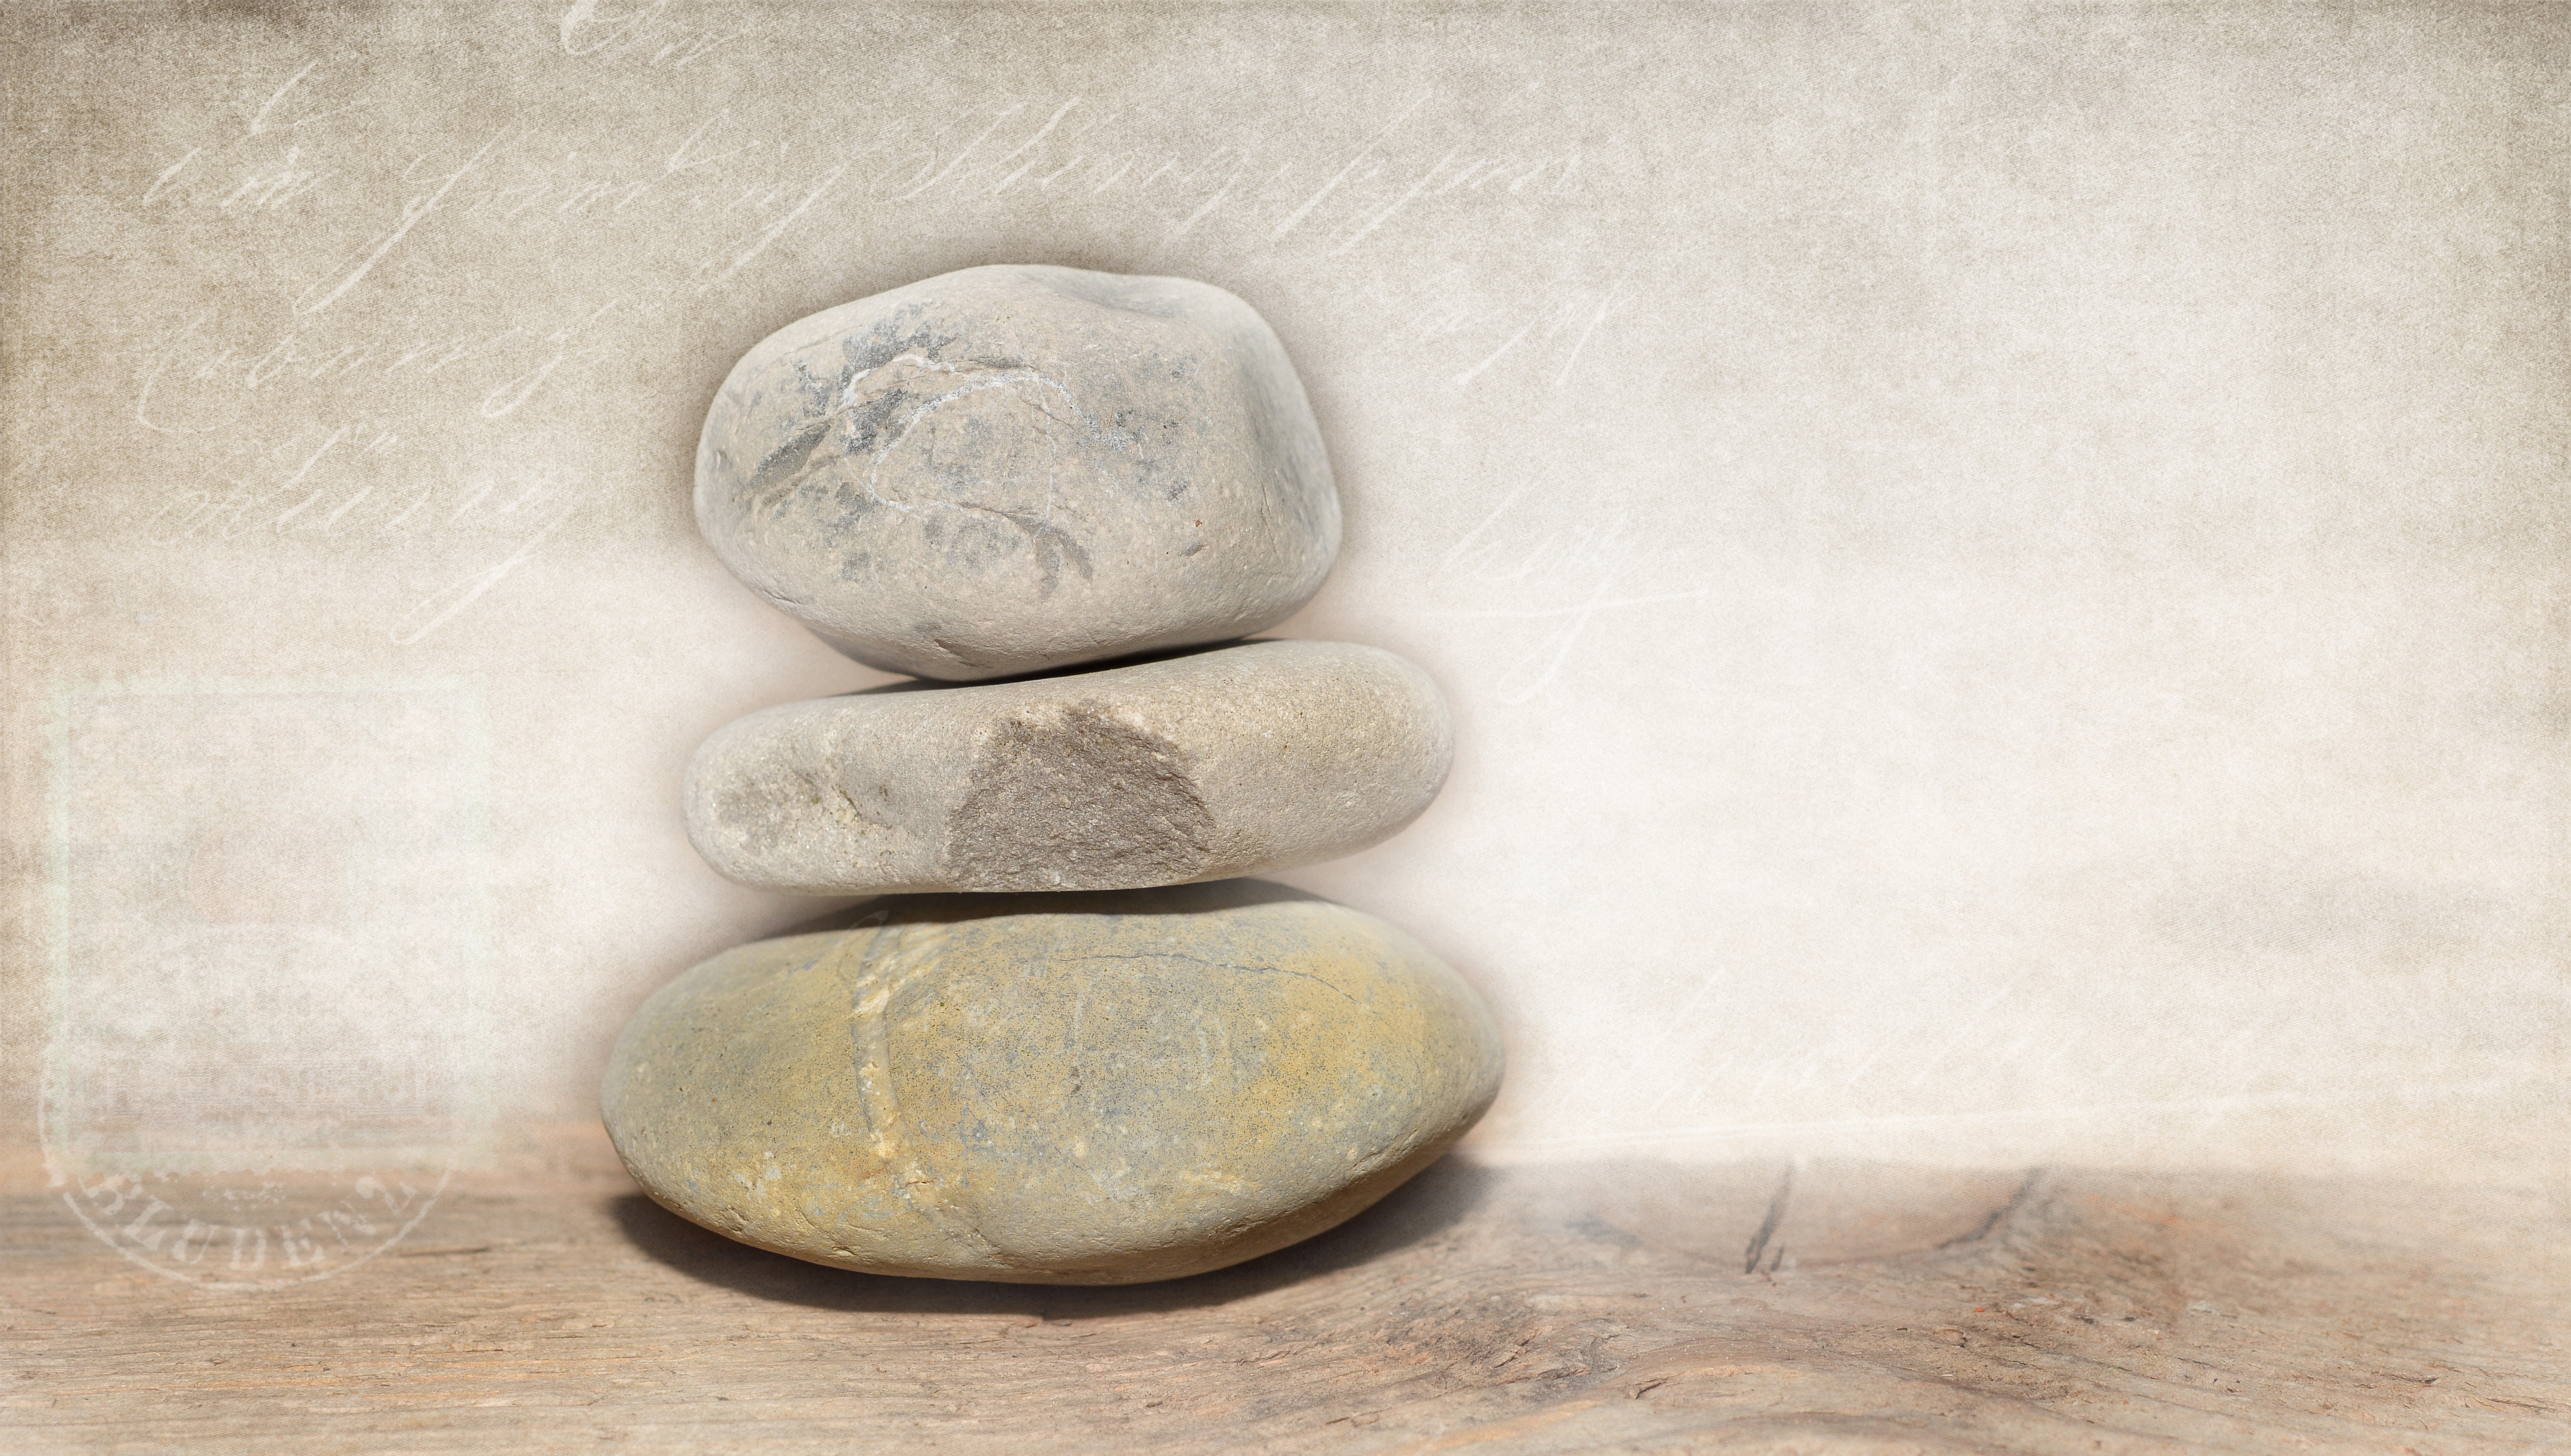
rock, wood, wall, tower, balance, pebble, rest, close, material, painting, stone tower, stones, relaxation, hard, shape, silent